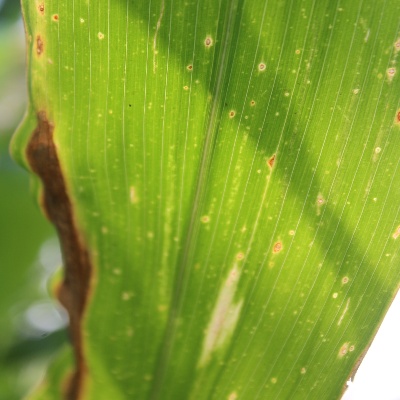
Crop: Maize
Condition: leaf spot